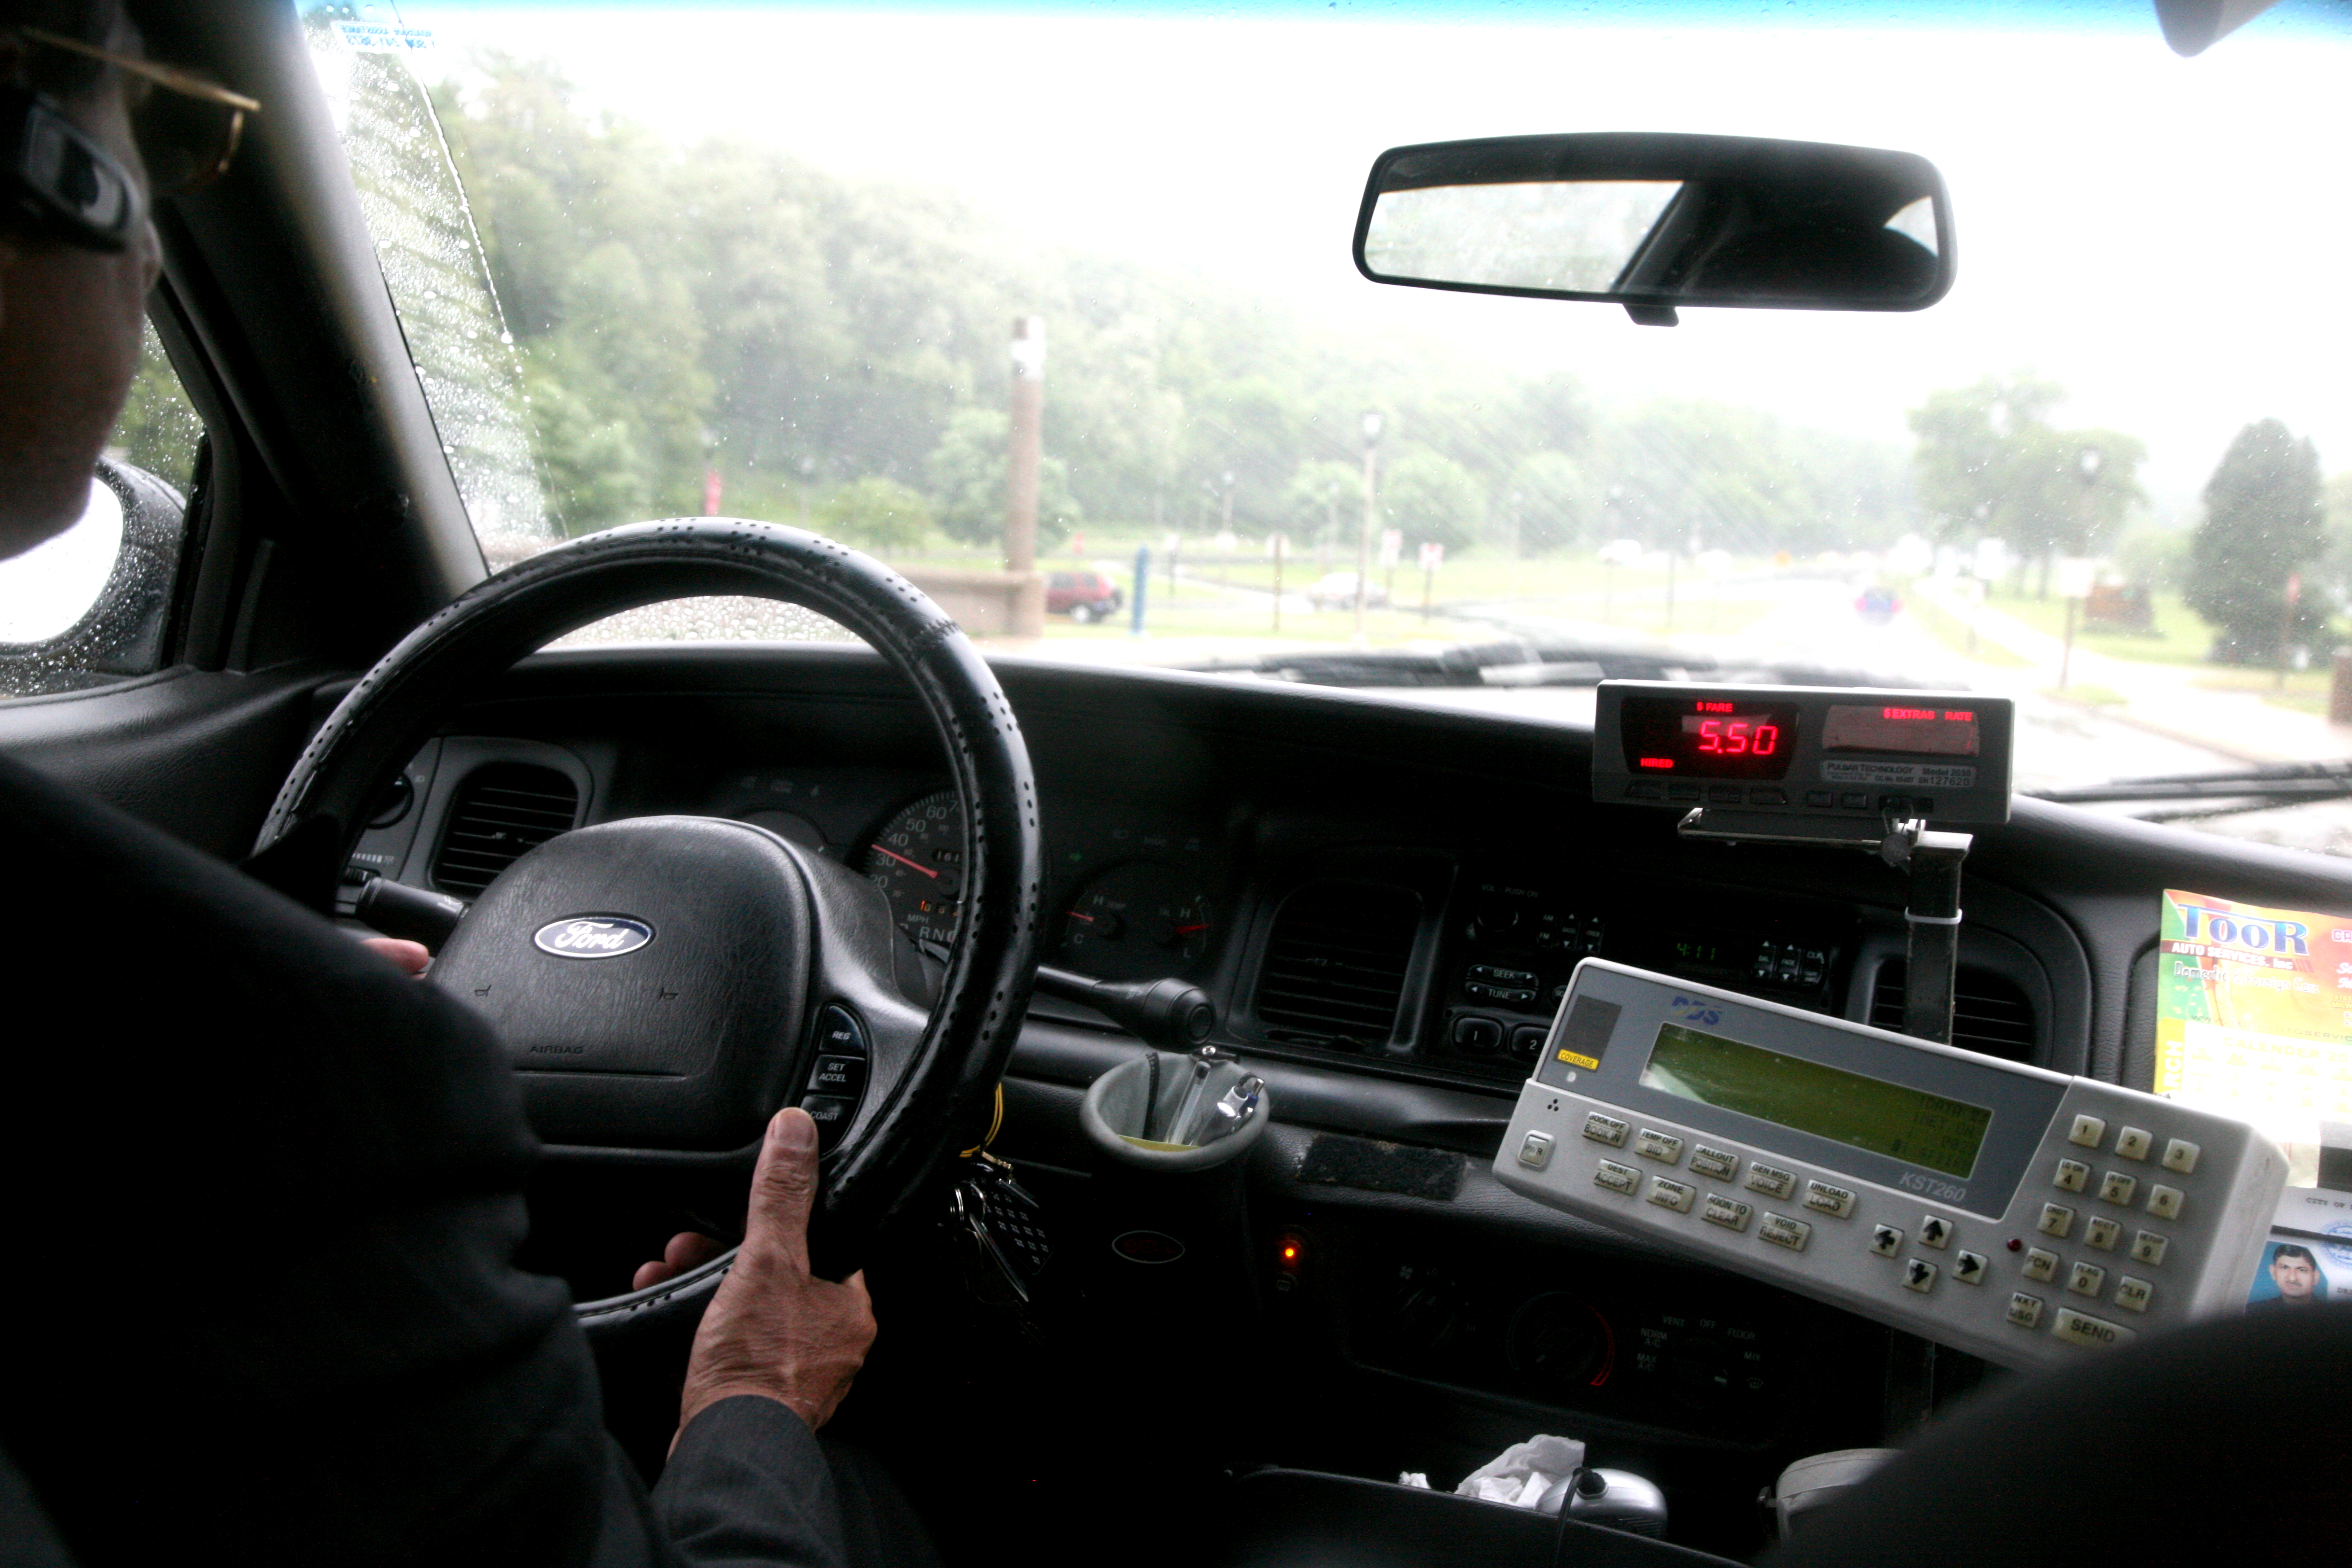
car, rain, taxi, cab, vehicle, steering wheel, ford, sedan, 550, pluie, driver, wisconsin, milwaukee, insidecar, yellowcabco, sport utility vehicle, land vehicle, automobile make, automotive exterior, compact car, luxury vehicle, family car